Question: Please indicate a possible affordance area of the surfboard that can be used for carrying
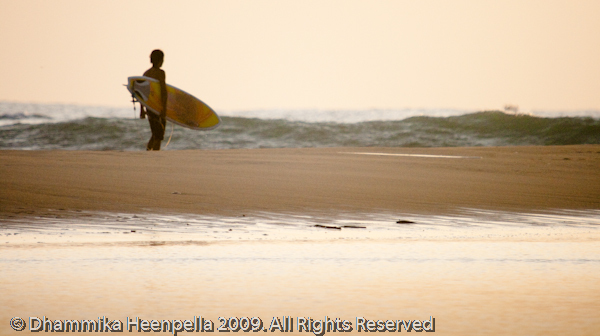
Answer: [125.5, 76, 220.5, 126]